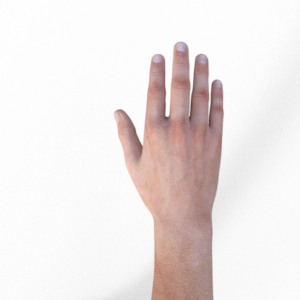
Label: paper